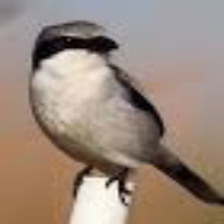
Species: LOGGERHEAD SHRIKE
Scientific name: LANIUS LUDOVICIANUS